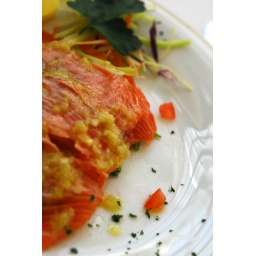
Fresh Tasmanian Salmon cured with salt and served in a bed of lettuce, olive oil, lemon juice and celery